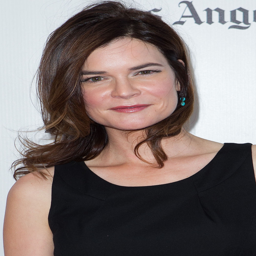
actor as the closing night gala of festival ©